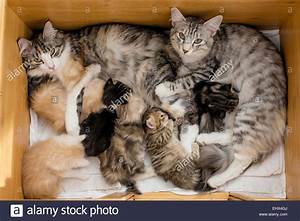
Label: gatto